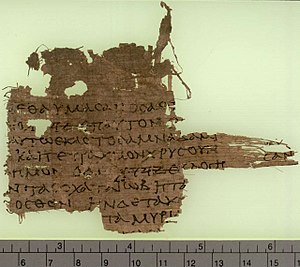
Papyrus Oxyrhynchos 3522
Papyrus Oxyrhynchos 3522
Papyrus Oxyrhynchos 3522 er et Septuaginta-manuskript fra den bibelske Jobs Bog, fundet ved Oxyrhynchos. Palæografiske undersøgelser viser, at fragmentet stammer fra det første århundrede fvt. I øjeblikket opbevares manuskriptet i Ashmolean Museum i Oxford.